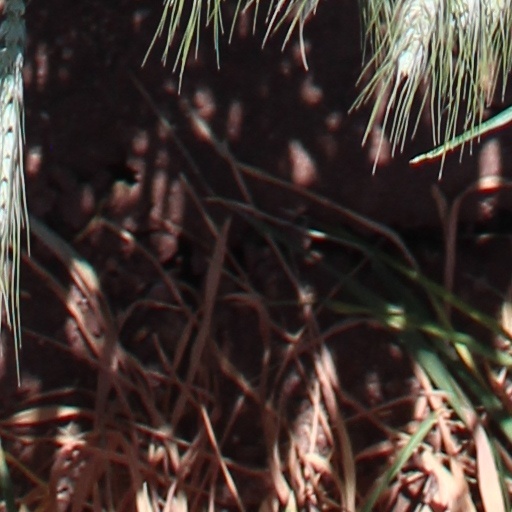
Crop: wheat